Battle of Mossy Creek

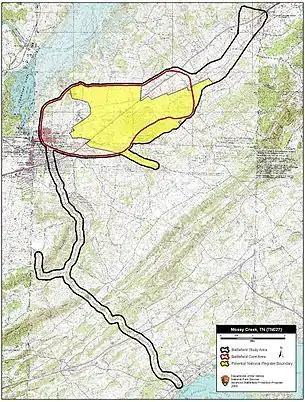
Map of Mossy Creek Battlefield core and study areas by the American Battlefield Protection Program.

The Federals slowly fell back to Mossy Creek and Sturgis sent messages to his subordinates on the way to Dandridge to return promptly if they found no enemy there. The Confederates advanced on Mossy Creek, driving the Federals in front of them. Finding no enemy forces in Dandridge, the Union troops hastily returned to Mossy Creek and joined the battle. Around 3:00 p.m. the Federals began driving the Confederates back out of Mossy Creek towards Talbott's Station and Panther Creek. By dark, the Confederates were back to their original location at Panther Creek. Union pursuit was not mounted that night, but as it was late in the season, Martin chose to retreat from the area back towards Morristown for the winter. After the victory at Mossy Creek, the Union held the line about Talbott's Station for some time. The battle lasted about seven hours, and approximately 500 Union and Confederate soldiers were killed or wounded.